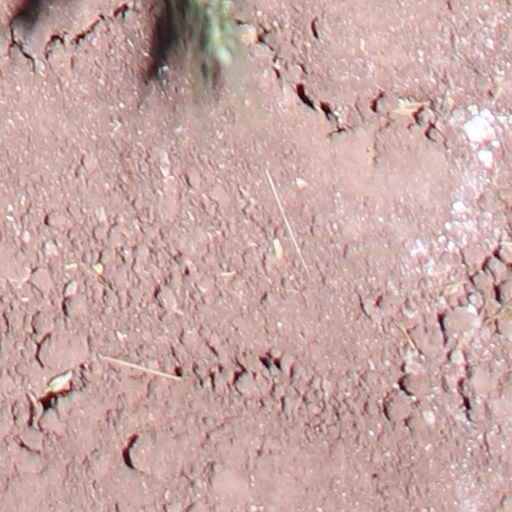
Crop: wheat